Sergei Popov (businessman)

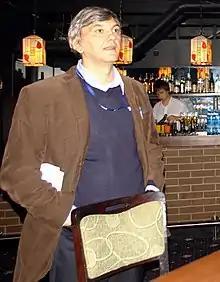
Popov in 2008

Sergei Viktorovich Popov (born 12 August 1971) is a Russian businessman and billionaire.